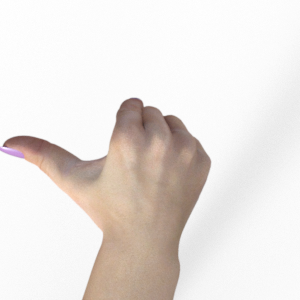
Label: rock